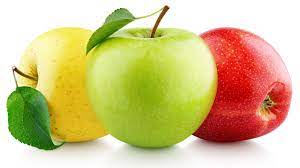
Label: Apple